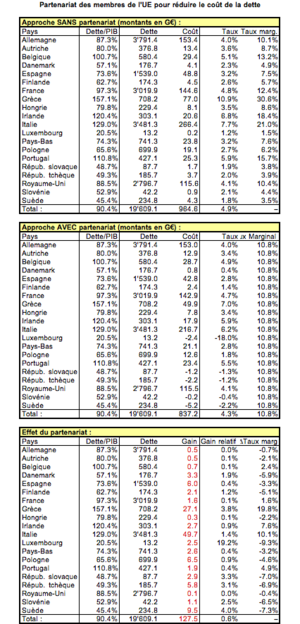
Exemple d’exploitation de la synergie sur les coûts annuels des dettes de l’UE. Valeurs numériques tirées de l'OCDE conduisant à une illustration d'un mécanisme de répartition du bénéfice.
En microéconomie, le bénéfice de synergie est un avantage global supplémentaire découlant de la décision d’un ensemble d’acteurs de mettre en commun des ressources ou des moyens, de coordonner des actions en visant une même finalité.